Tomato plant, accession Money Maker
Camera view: bottom (45 deg); turntable rotation: 120 degrees
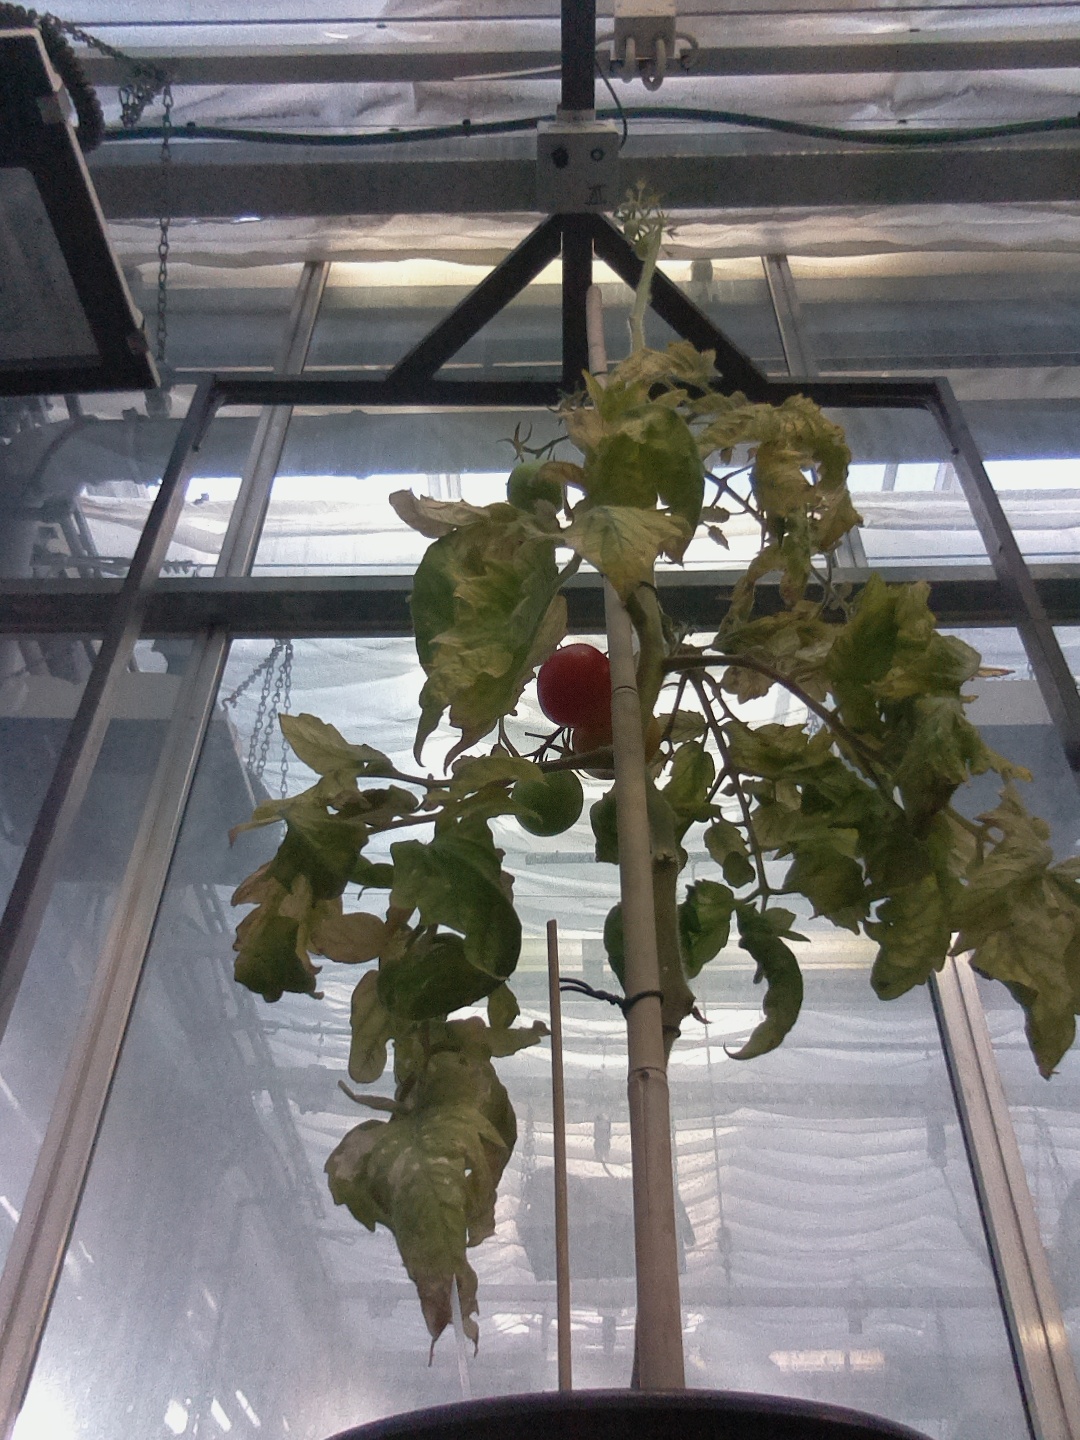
BBCH growth stage 82: 20%-30% of fruits show typical fully ripe color